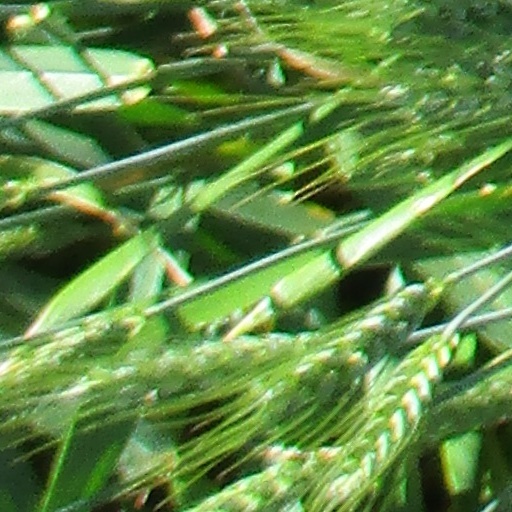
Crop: wheat